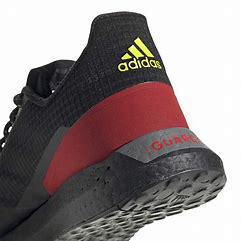
Brand: Adidas
Model: Senseboost Go